Masculine of center

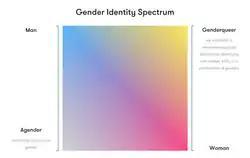
The term masculine of center refers one's position on a gender spectrum. MoC people would "roughly" fall into the upper left quadrant in this graph.

Masculine of center (abbreviated as MoC) is a broad gender expression term used to describe a person who identifies or presents as being more masculine than feminine. It is most frequently used by lesbian, queer or non-binary individuals generally (but not exclusively) those assigned female at birth. The term was coined by B. Cole as an umbrella term to encompass several labels used by lesbian, gay, bisexual, and transgender (LGBT) people of color while describing their more-masculine gender identity. Masculine of center is most often used in communities of color, and has implicit sociocultural connotations to both gender equality and racial justice.